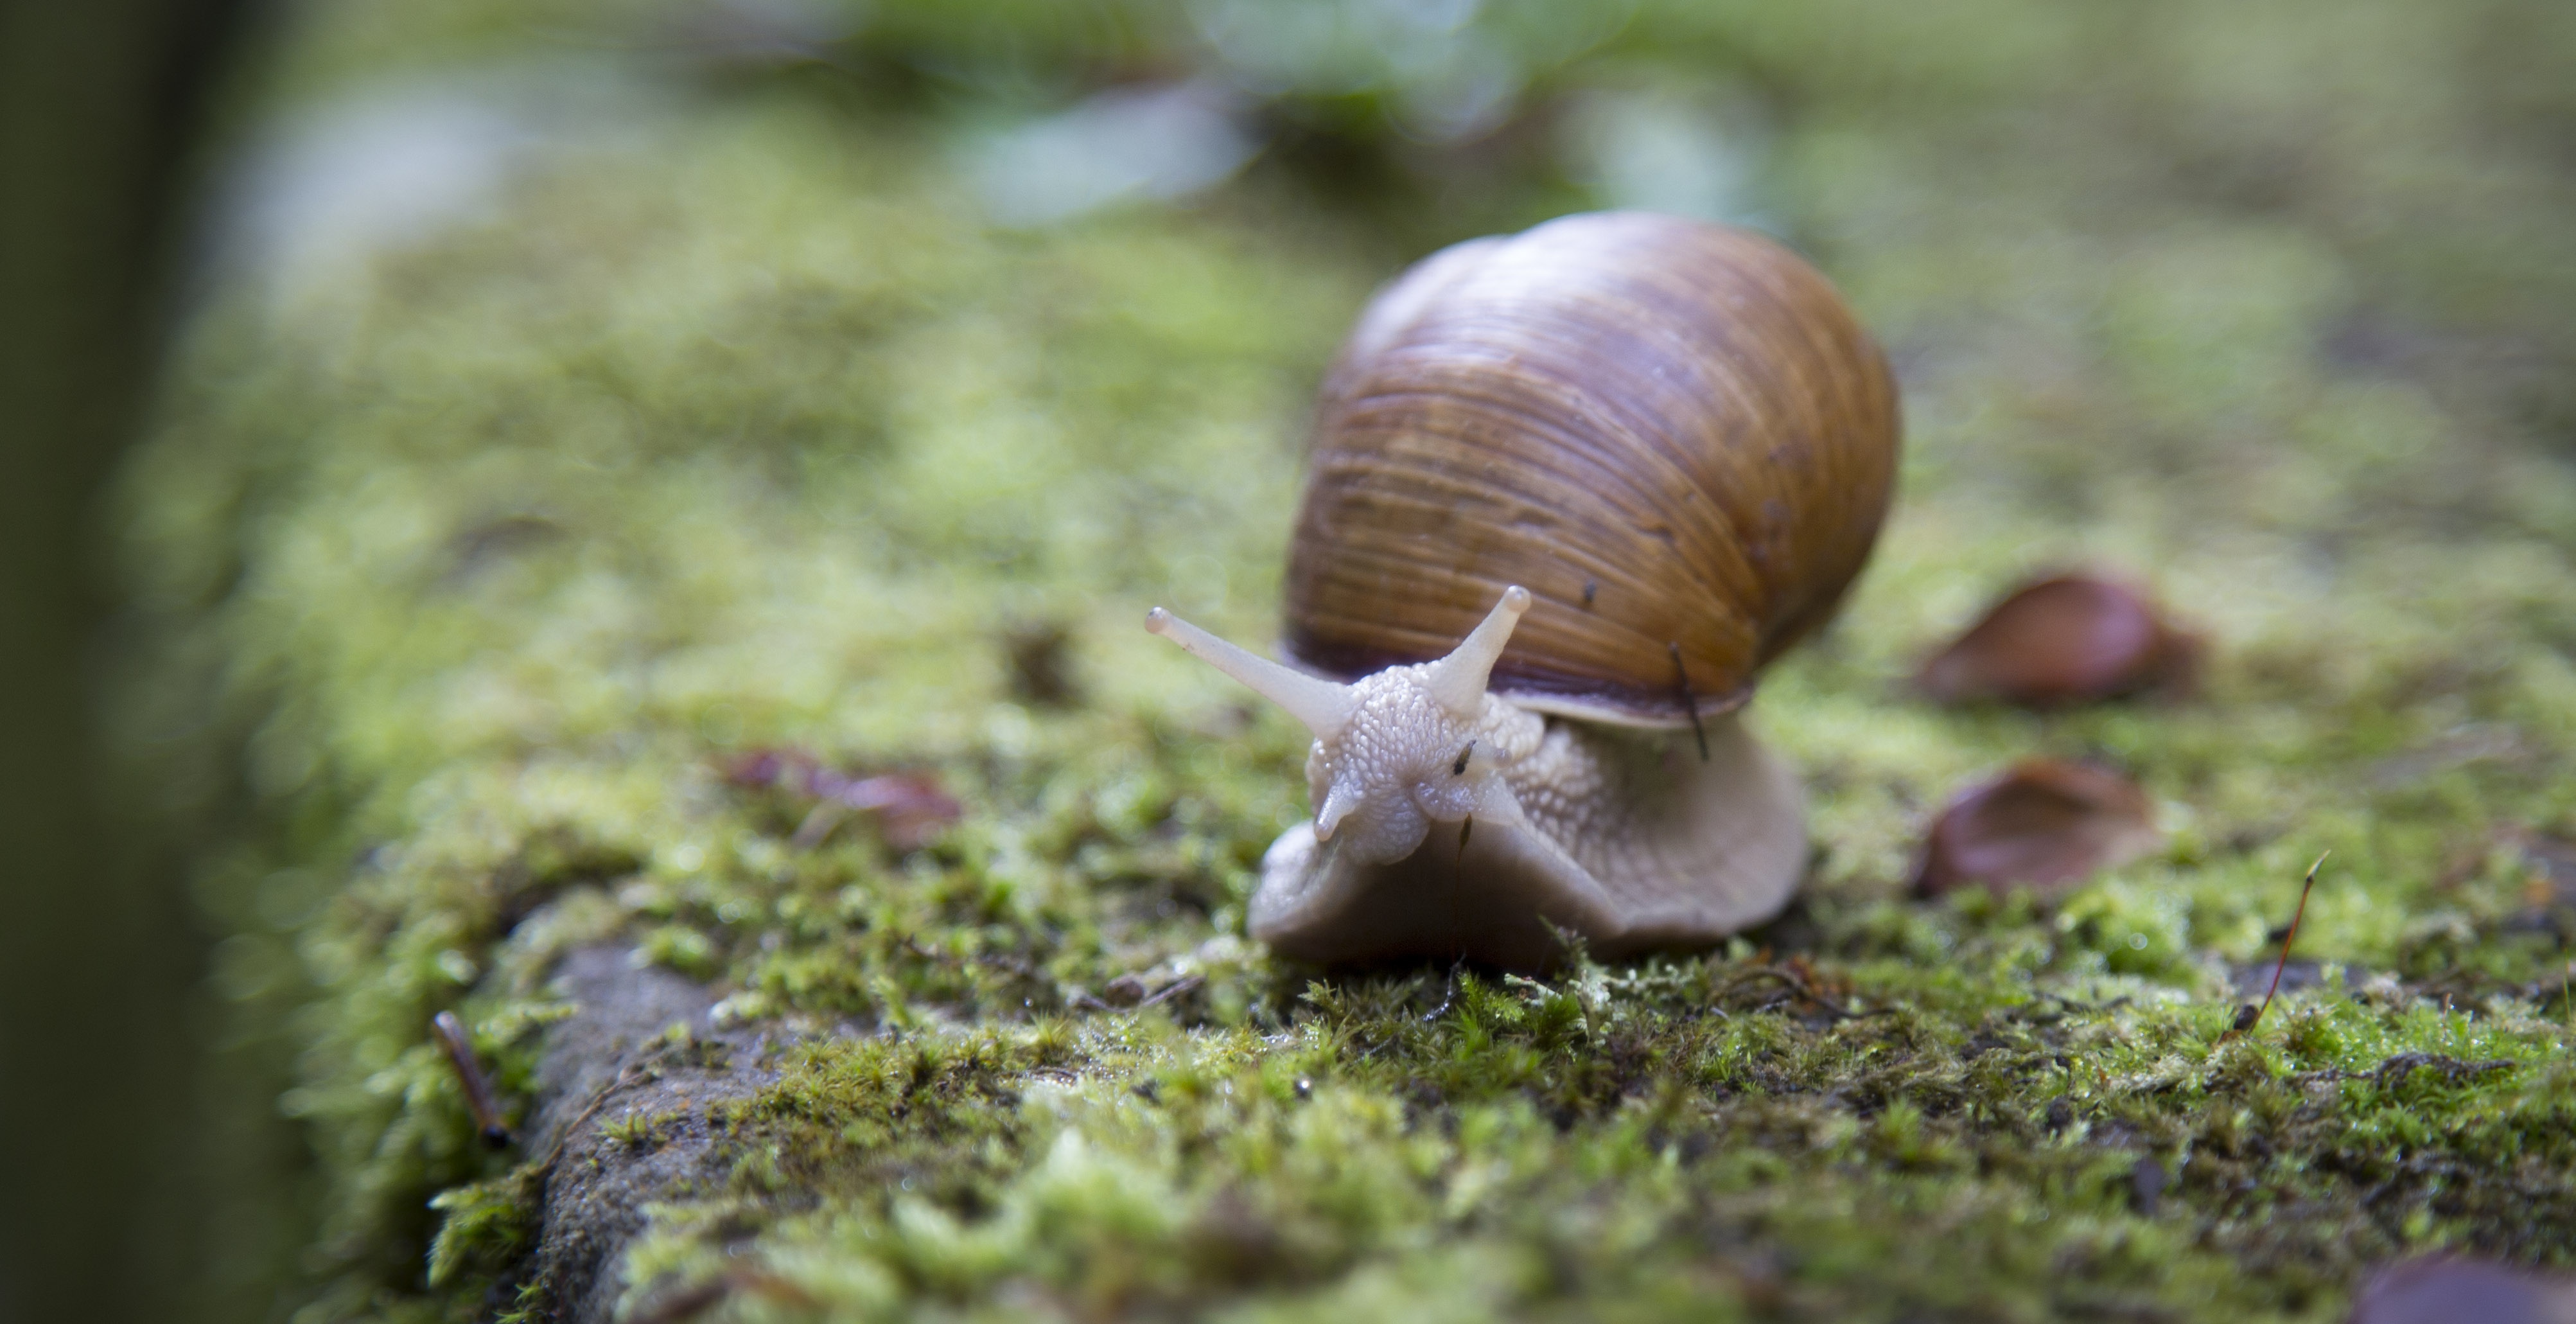
snails and slugs, terrestrial animal, snail, lymnaeidae, slug, sea snail, molluscs, escargot, invertebrate, organism, wildlife, adaptation, schnecken, dish, fawn, shell